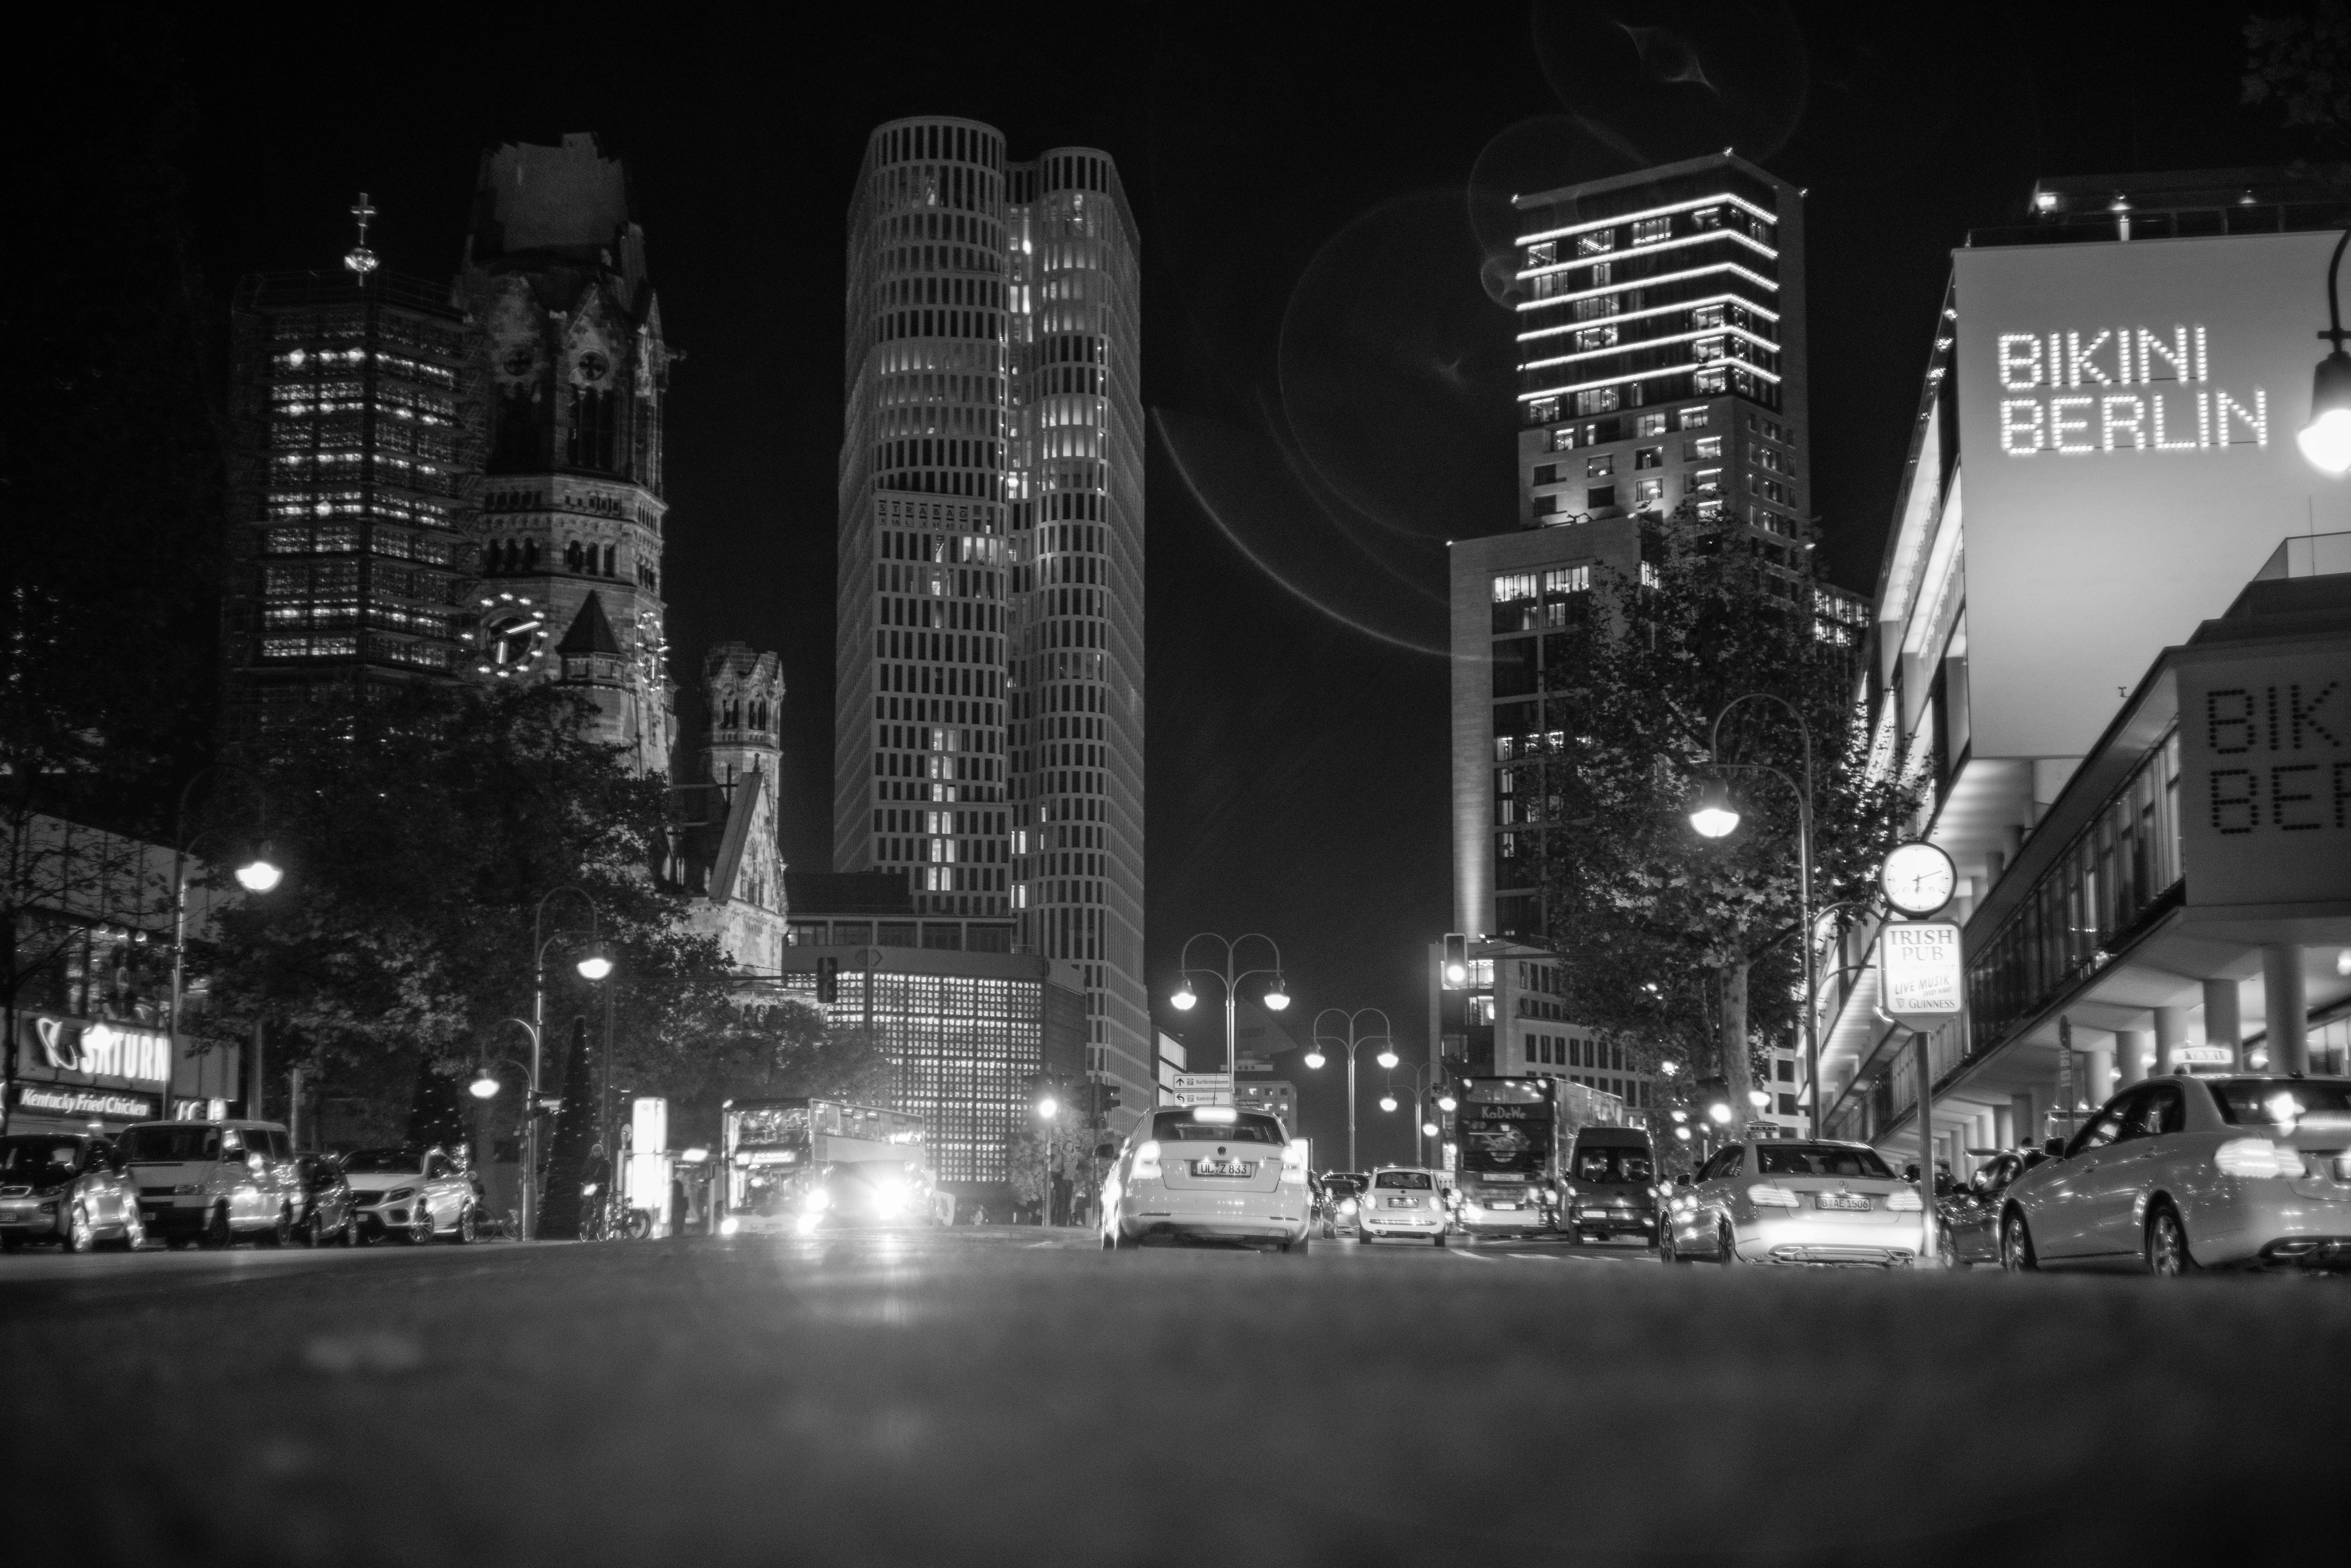
black and white, white, skyline, street, night, photography, vintage, retro, old, city, skyscraper, urban, cityscape, downtown, dark, europe, darkness, black, monochrome, bikini, mono, lights, 50mm, cool, stadt, europa, germany, deutschland, berlin, nacht, sony, conservation, heritage, alpha, leica, summicron, dunkel, monochrom, kulturerbe, preservation, denkmalpflege, metropolis, 7rii, westberlin, kudamm, kurf rstendamm, ged chtniskirche, kriegsschaden, europacenter, urban area, monochrome photography, human settlement, metropolitan area